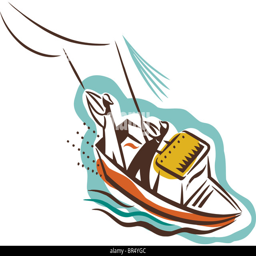
people on a boat catching fish